Yun Ch'iho

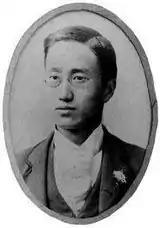
Yun Ch'iho as a student at Emory University (1892).

Yun served in several important government positions throughout his life. He served as an interpreter for the first American Foreign Minister in Korea, Lucius Foote. Upon arriving in Korea Foote had inquired to the Japanese Foreign Minister Inoue Kaoru about finding someone to interpret for him while in Seoul, and Minister Inoue, who knew Yun Ch'iho from his days in Japan, recommended Yun to help serve Minister Foote. It was also Foote who helped Yun with arranging his studies in Shanghai.